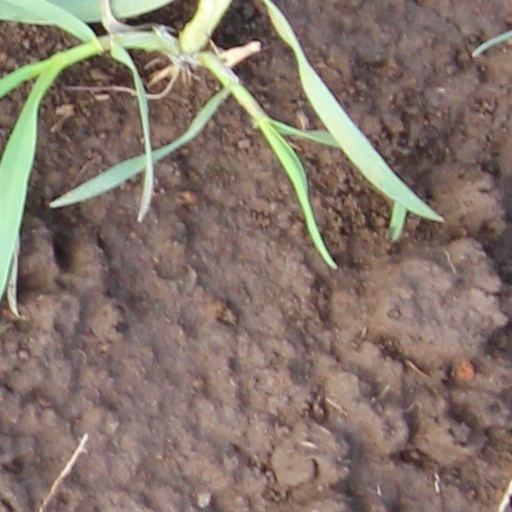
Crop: wheat